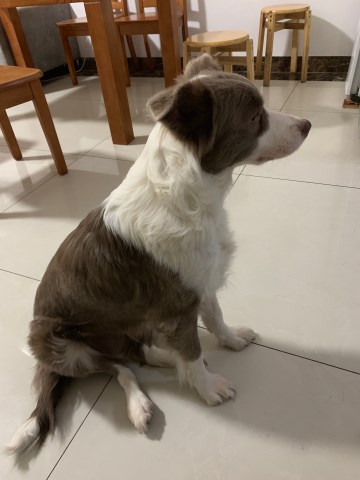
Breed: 2594-n000109-Border_collie